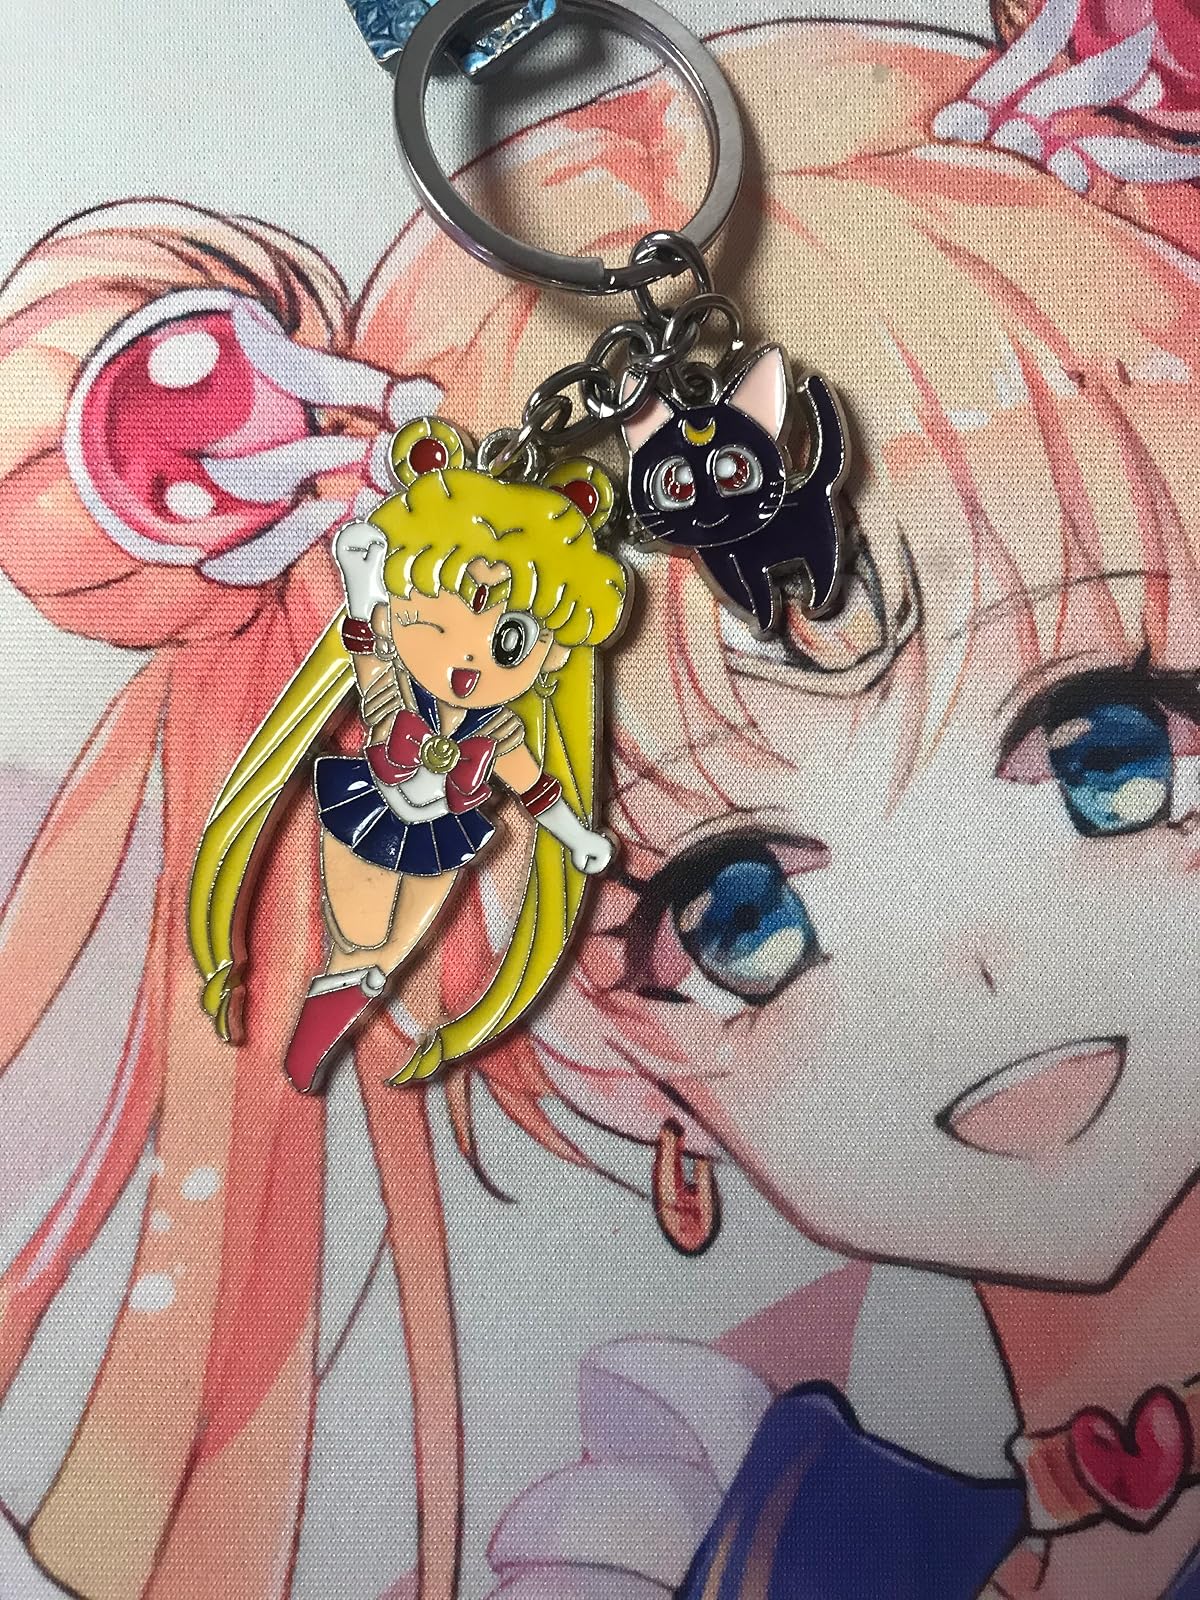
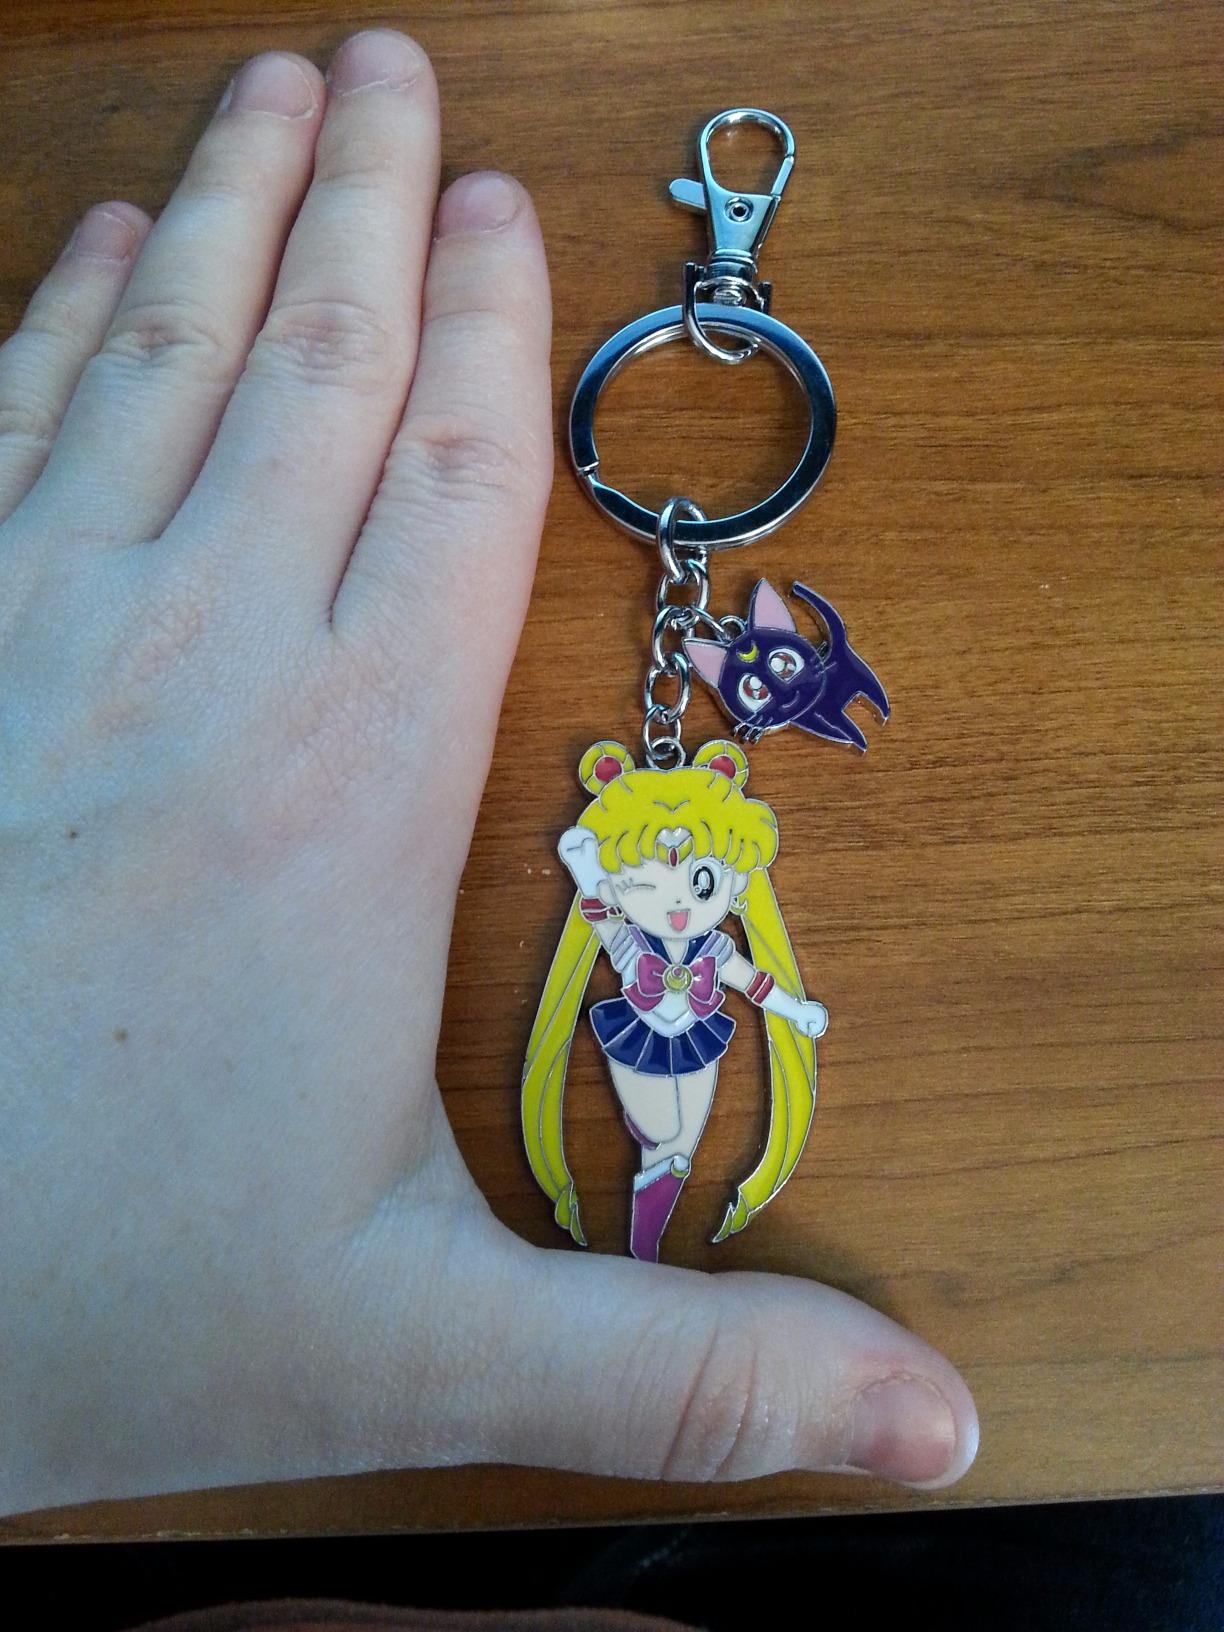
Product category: accessories_keychain
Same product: yes